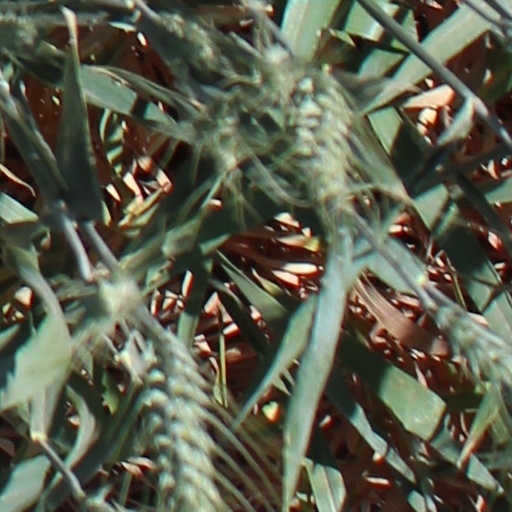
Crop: wheat